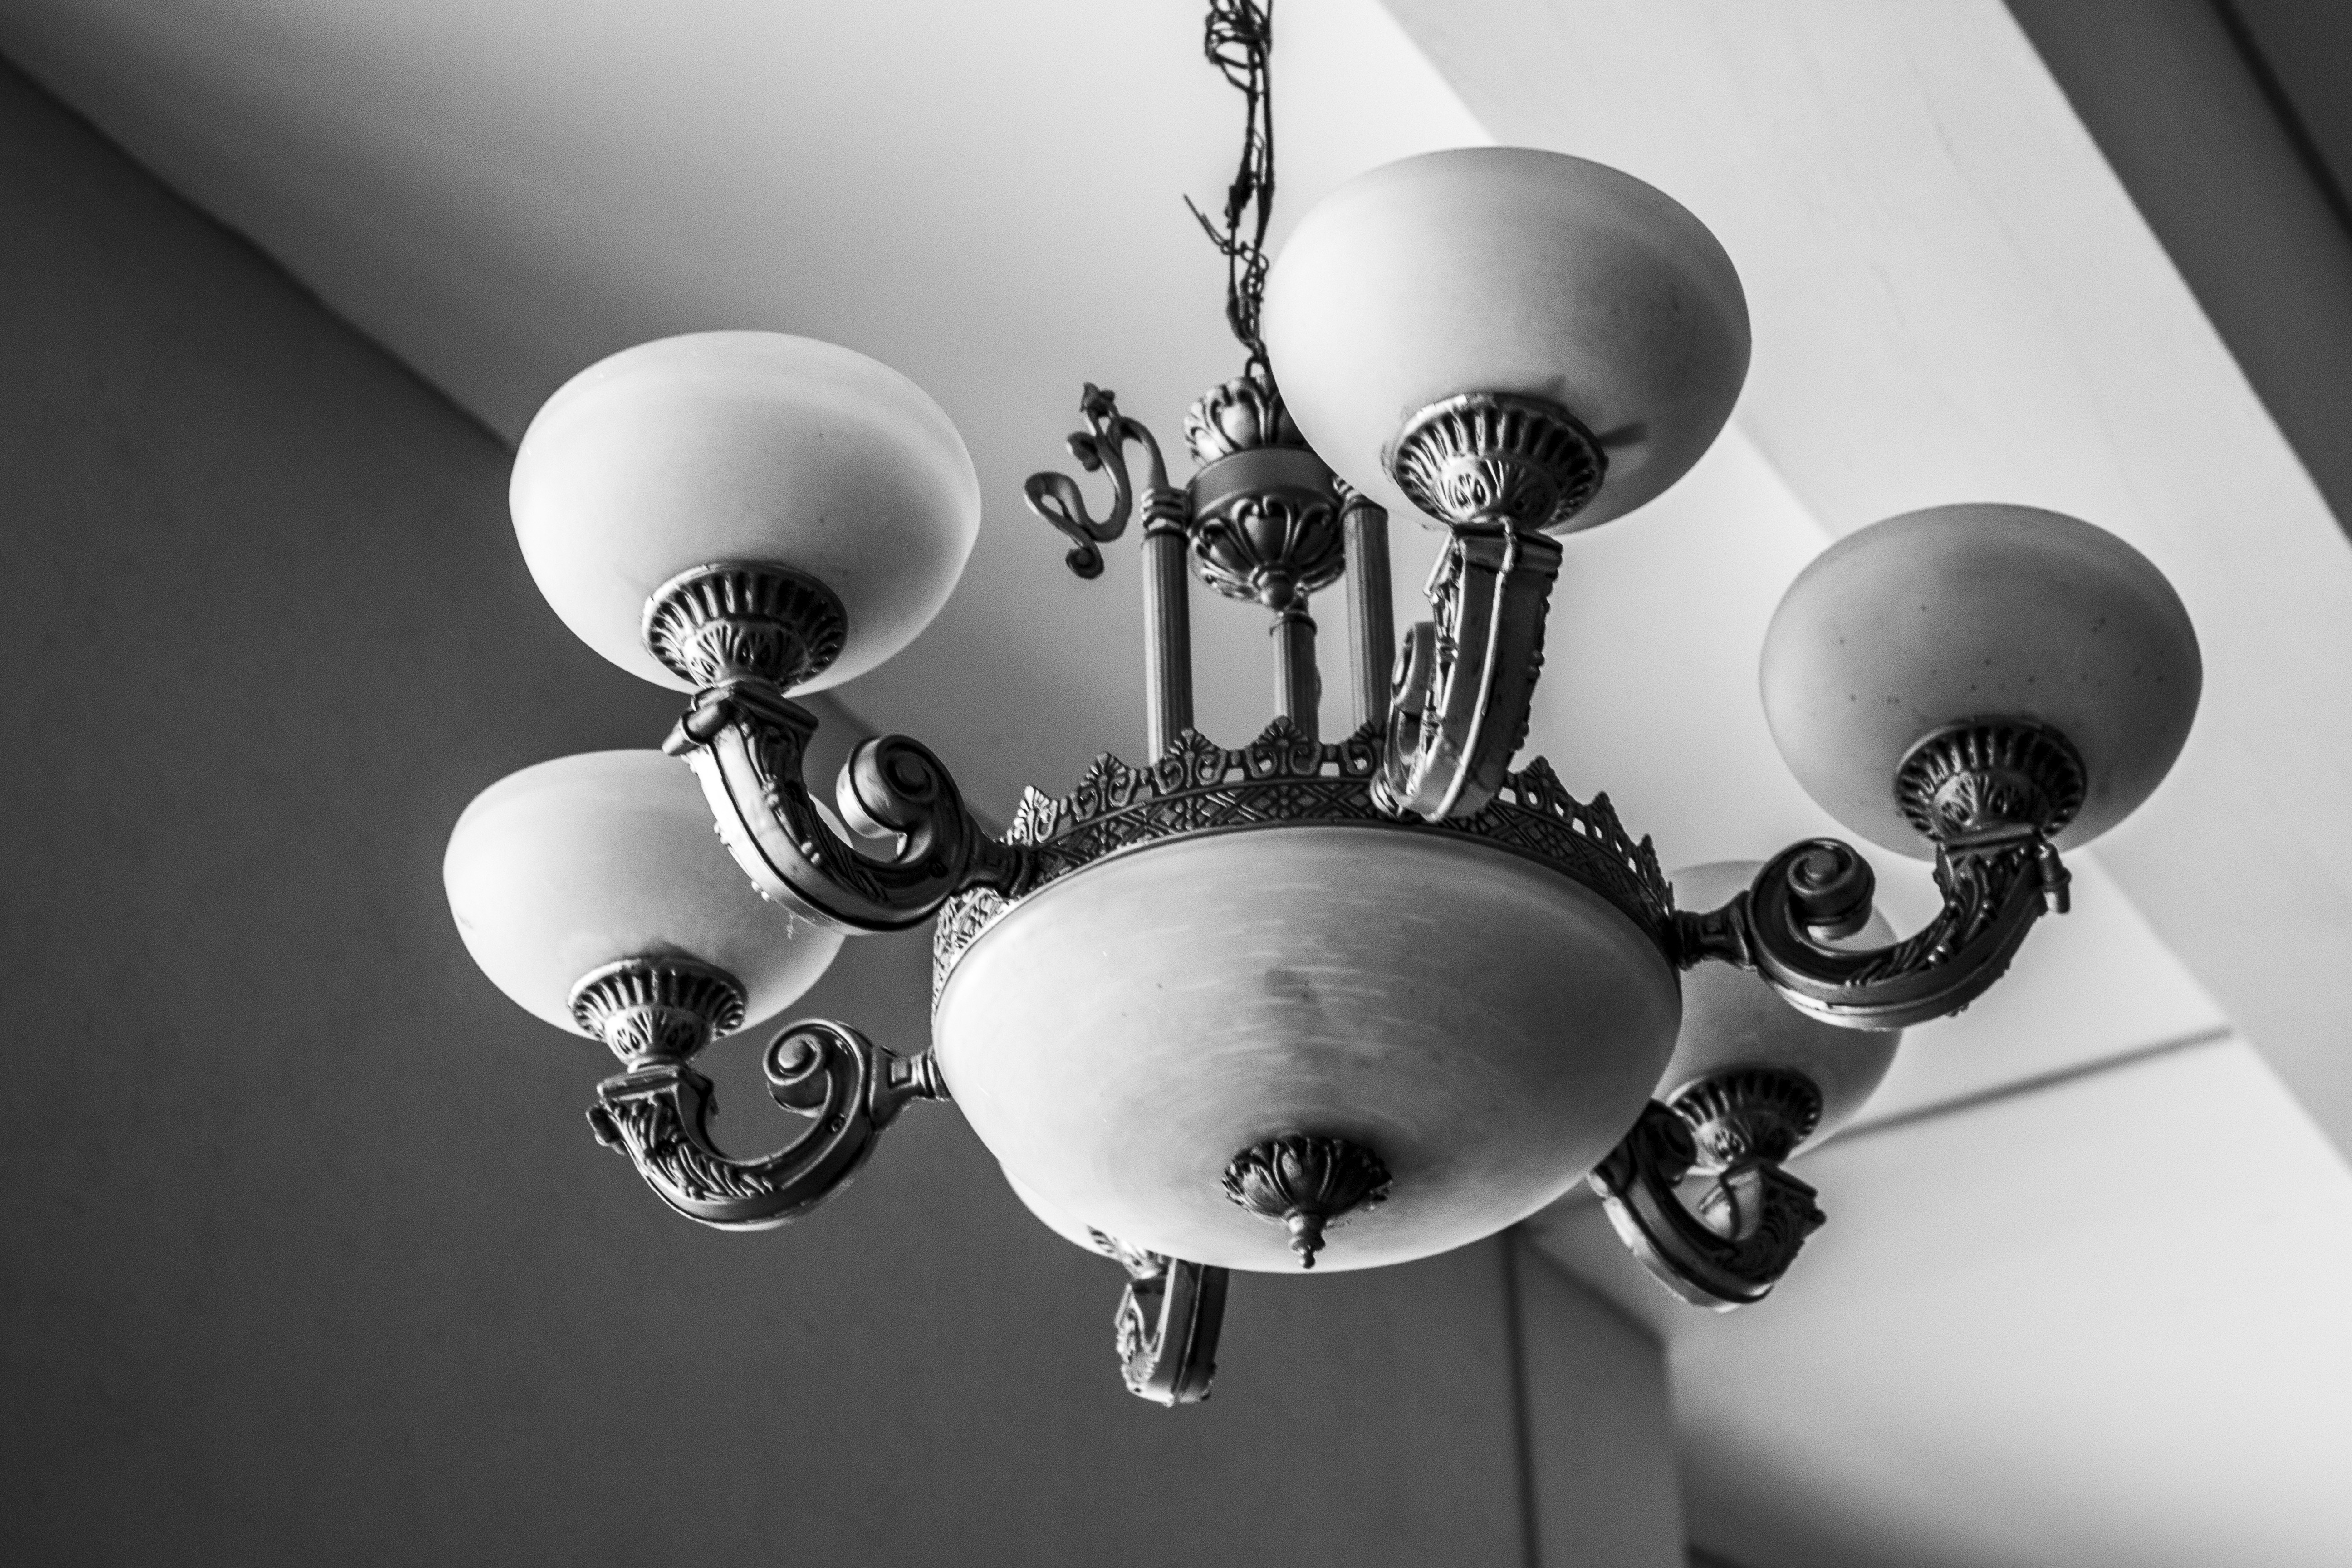
light, black and white, white, photography, ceiling, gray, lamp, black, monochrome, lighting, circle, light fixture, chandelier, still life photography, monochrome photography